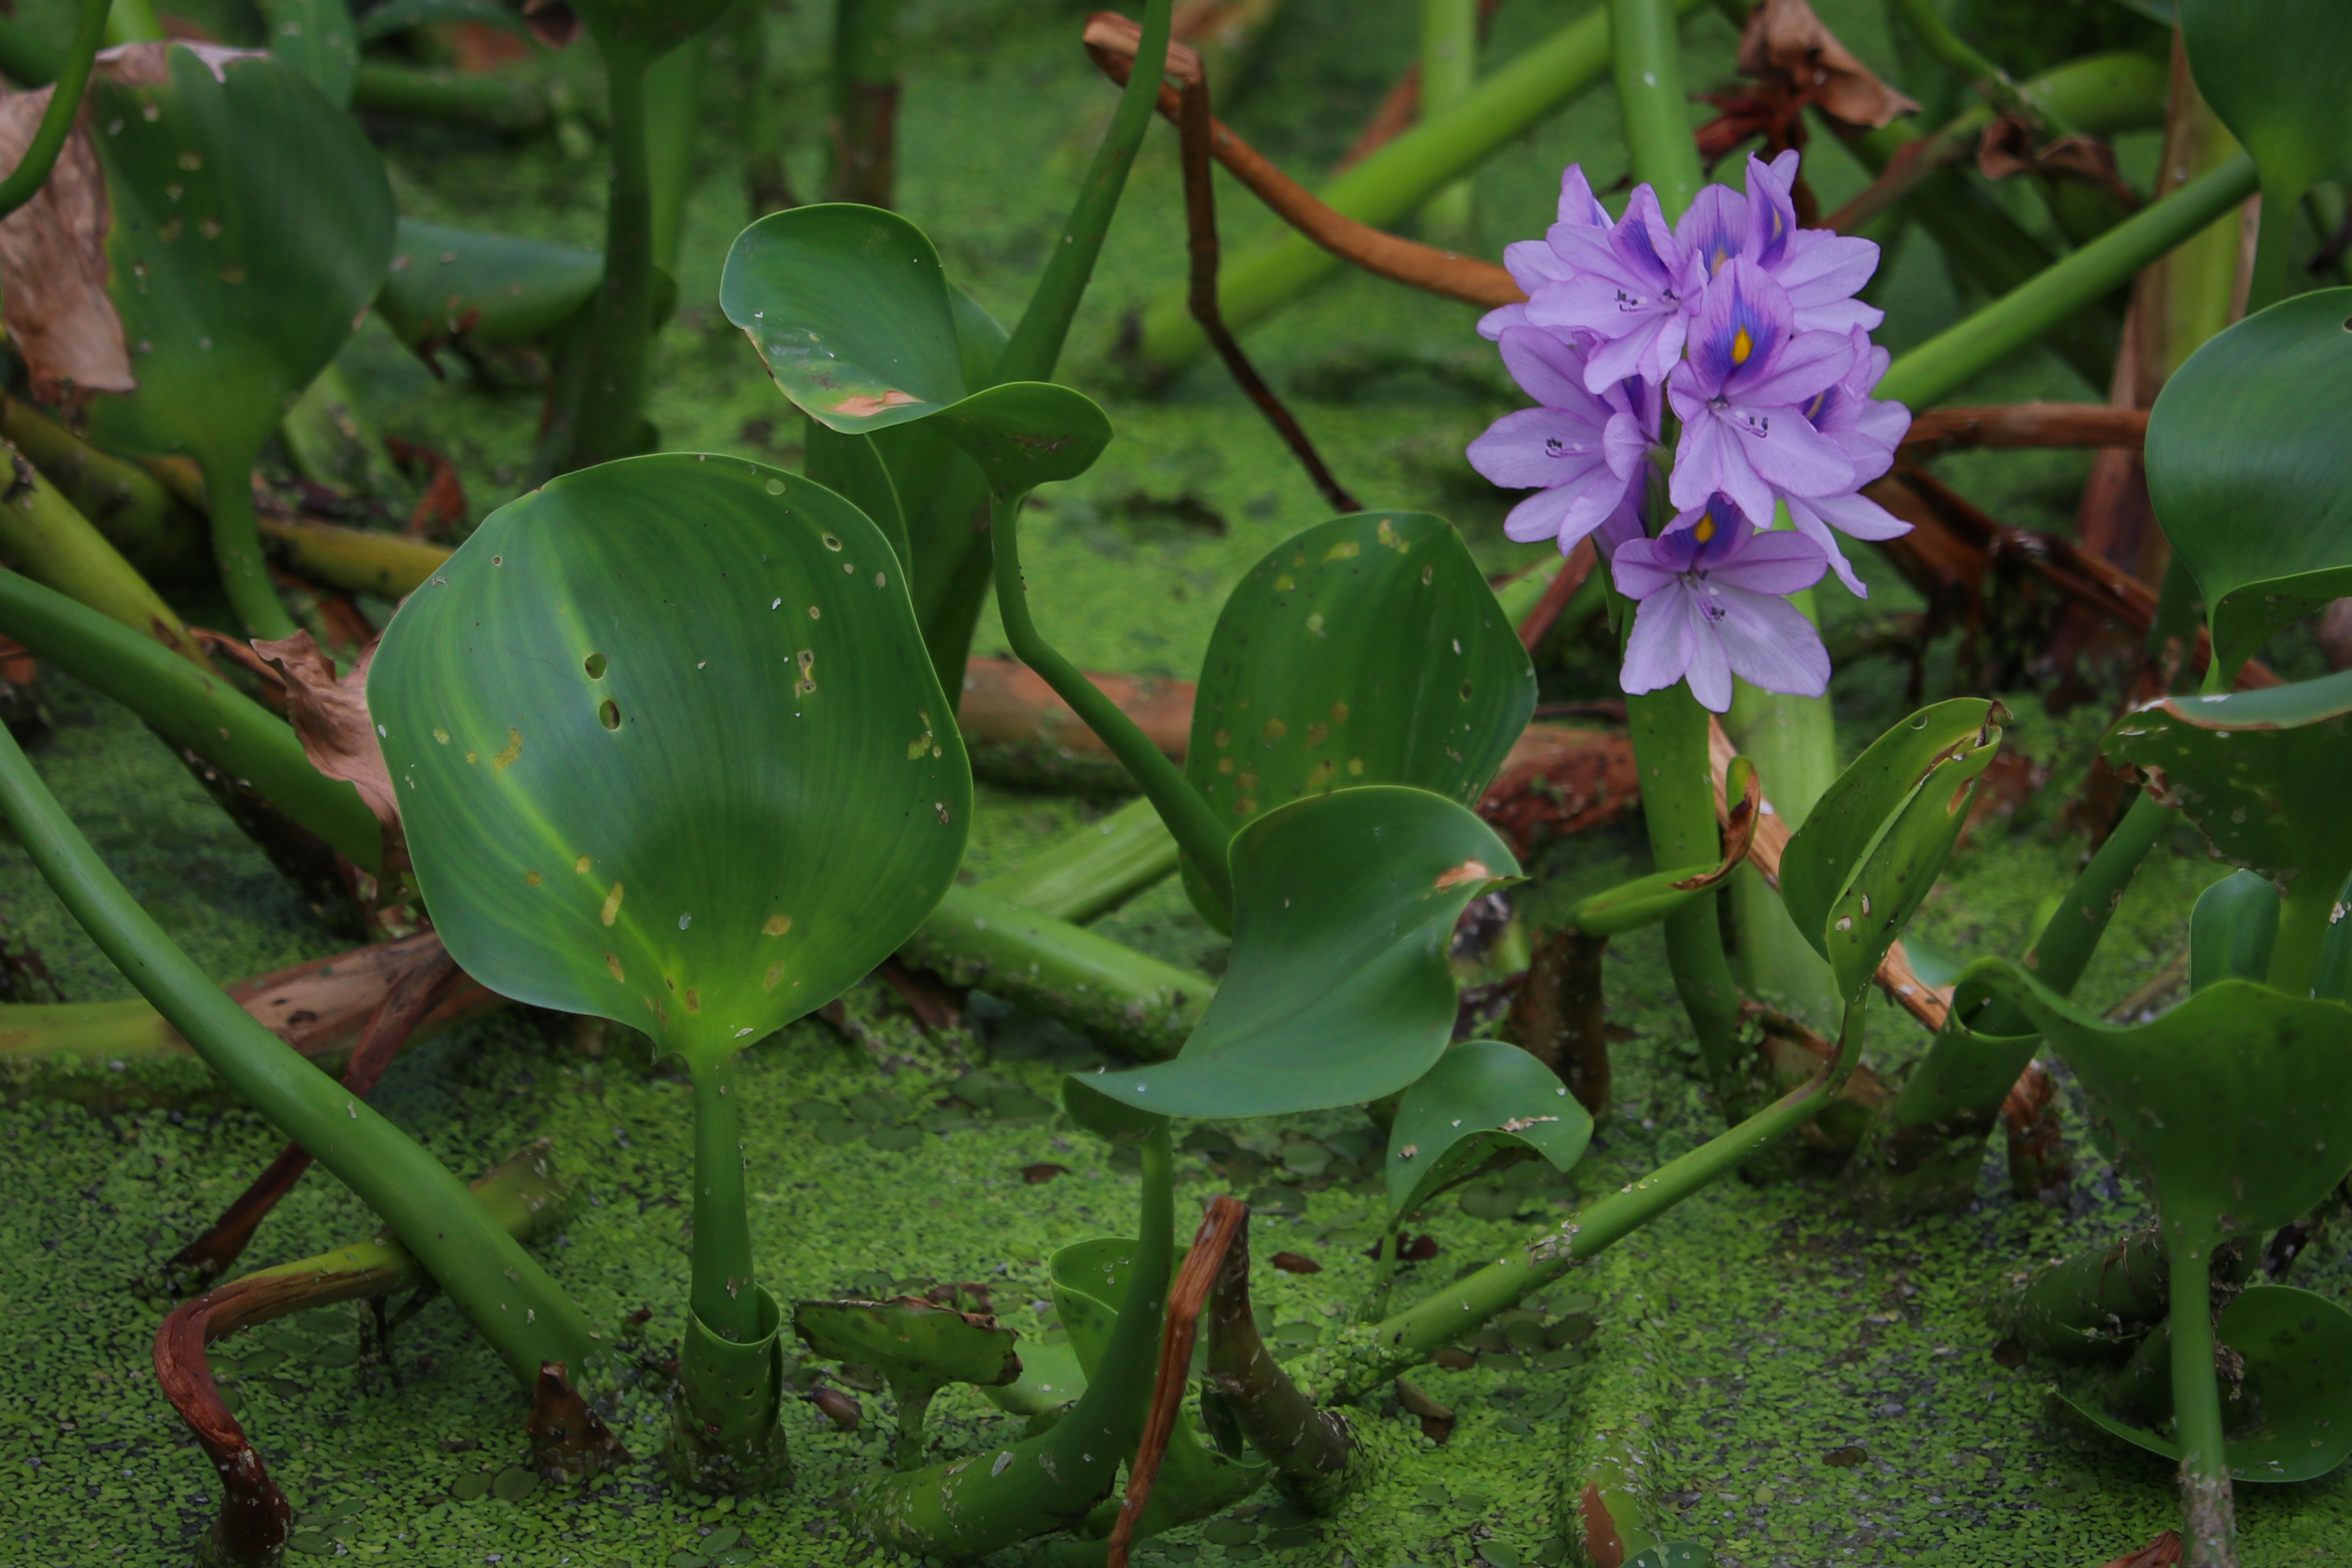
flower, nature, marshland, wetland, texas, flowering plant, plant, leaf, terrestrial plant, botany, wildflower, vascular plant, groundcover, petal, annual plant, passion flower, perennial plant